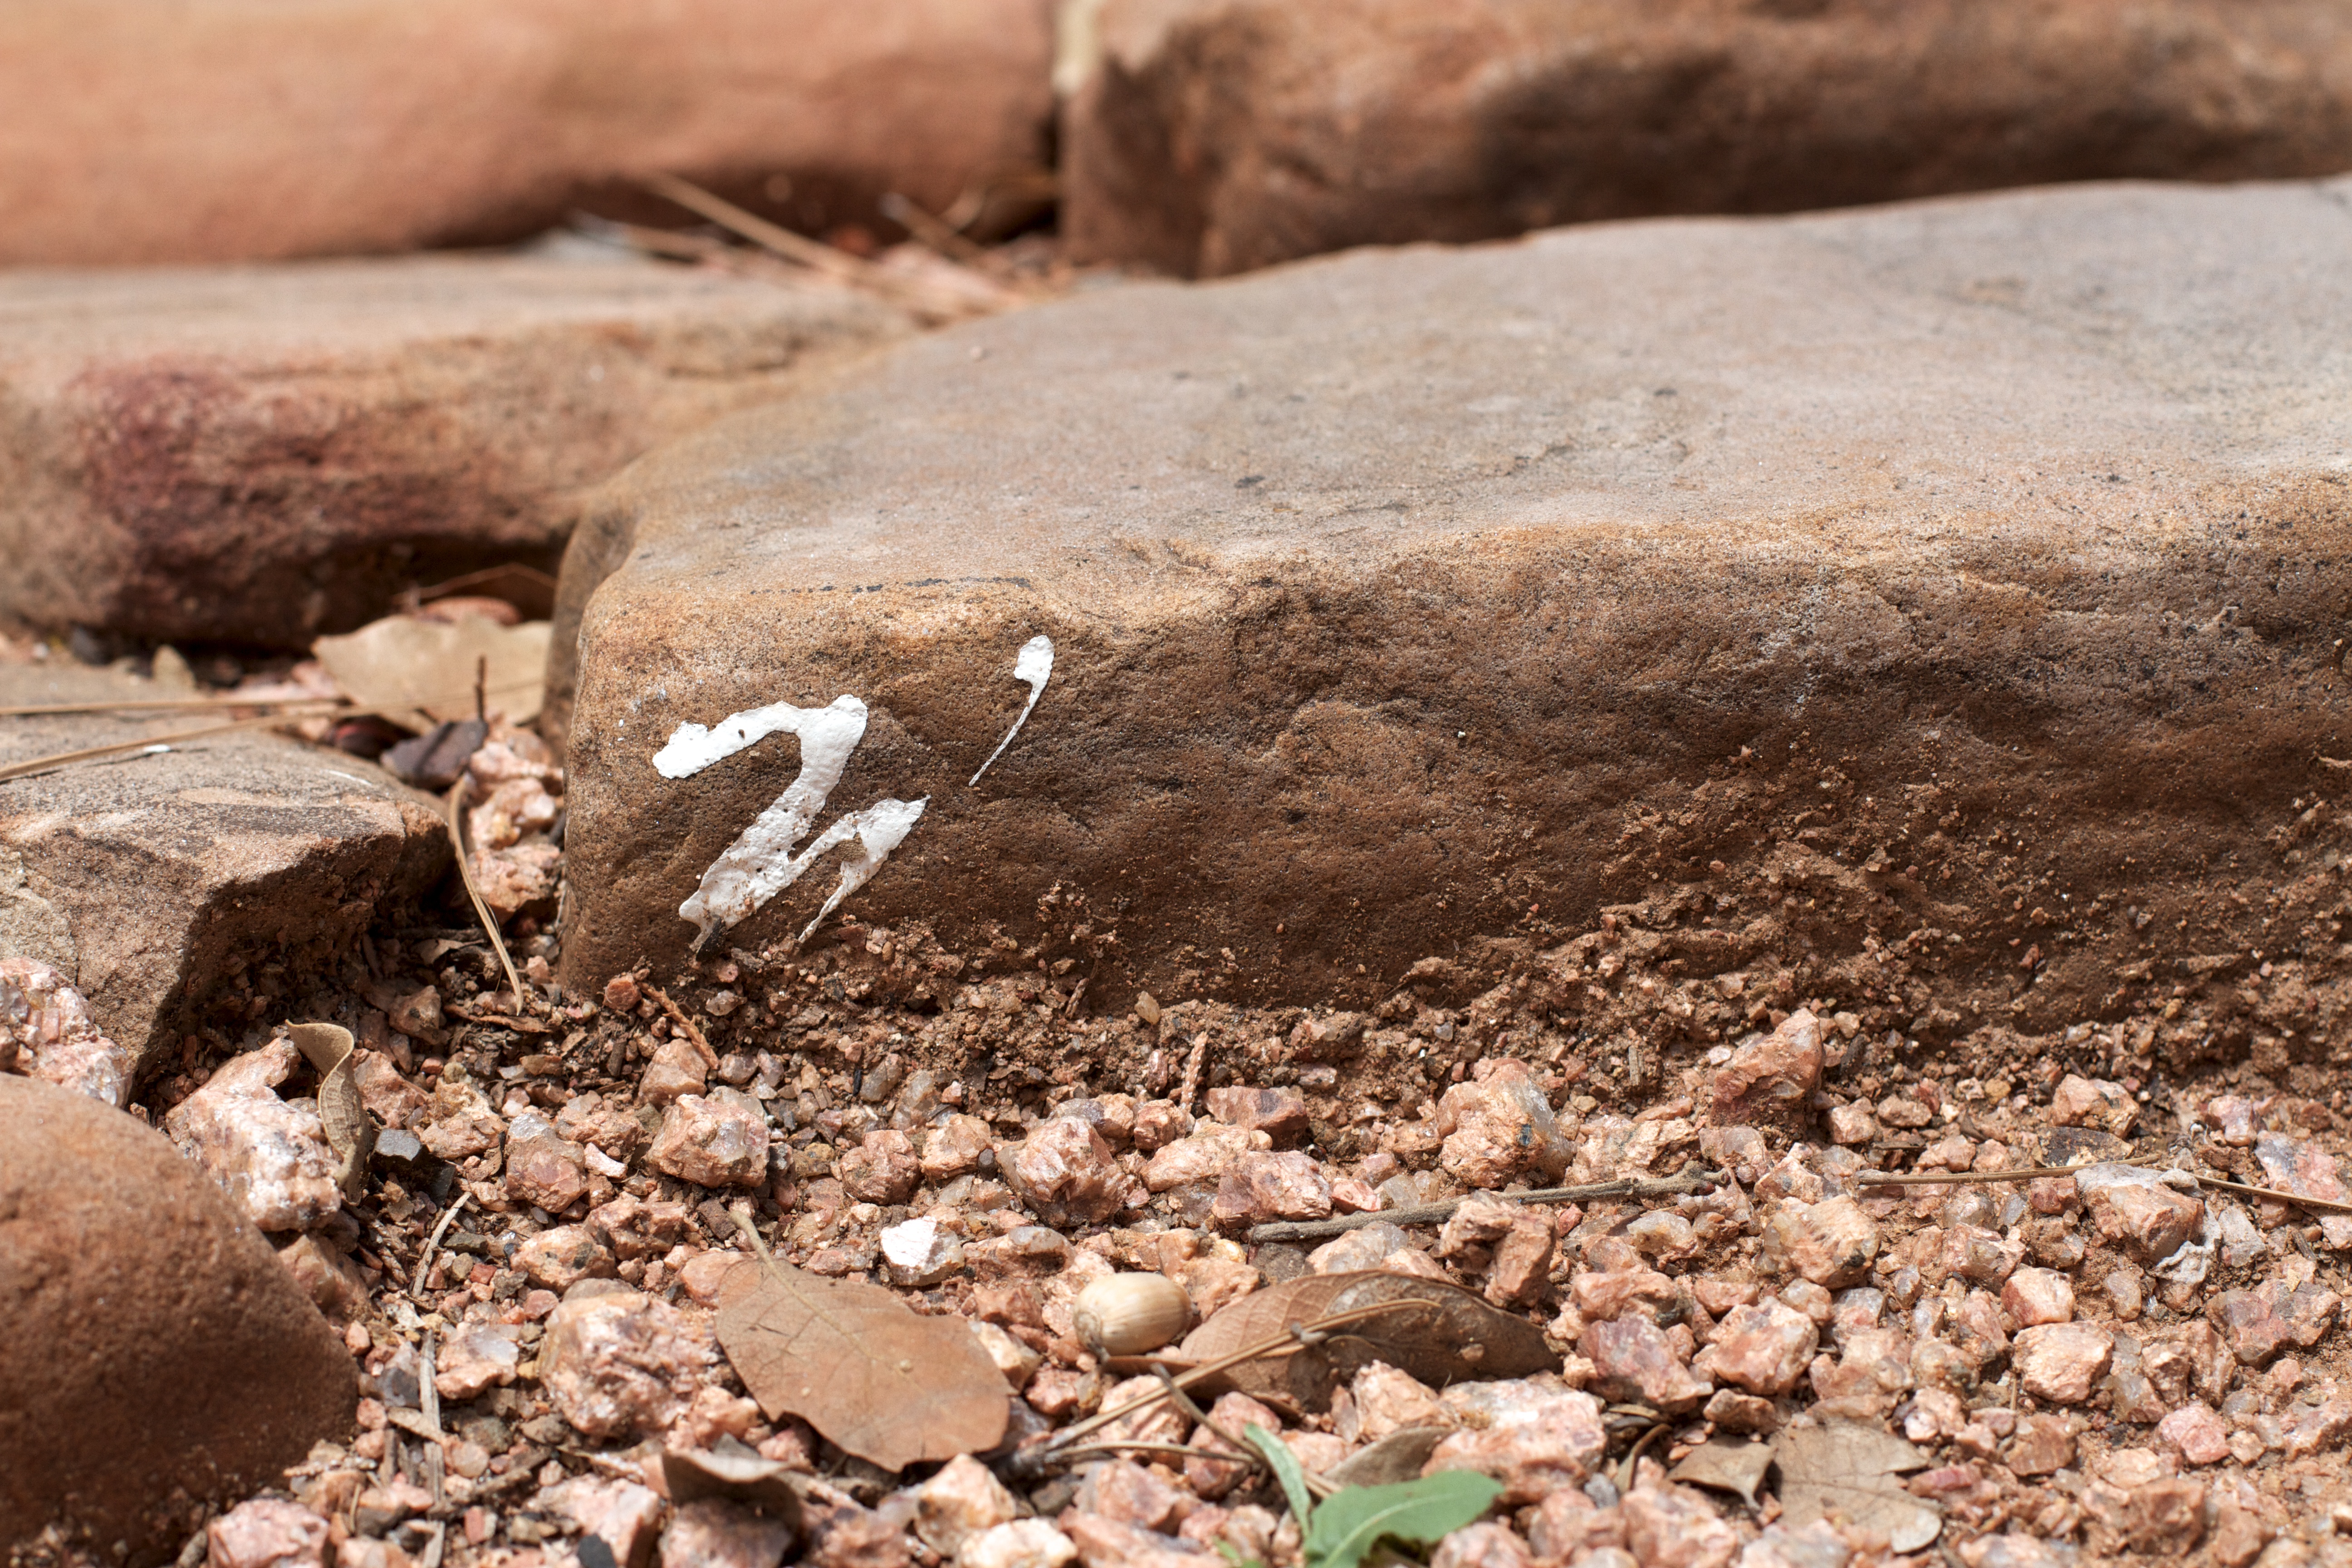
tree, nature, rock, wood, leaf, flower, wildlife, soil, fauna, geology